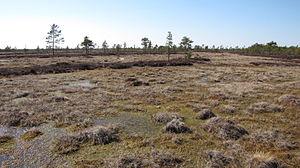
Le parc national de Kauhaneva-Pohjankangas est un parc national de l'ouest de la Finlande. Il est partagé entre les municipalités de Kauhajoki et de Karvia, dans les régions d'Ostrobotnie du Sud et du Satakunta.